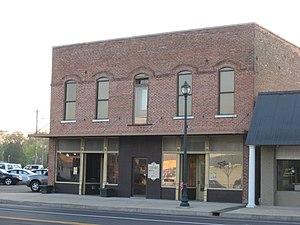
Parsons est une municipalité américaine située dans le comté de Decatur au Tennessee. Lors du recensement de 2010, Parsons compte 2 373 habitants, faisant d'elle la principale ville du comté.